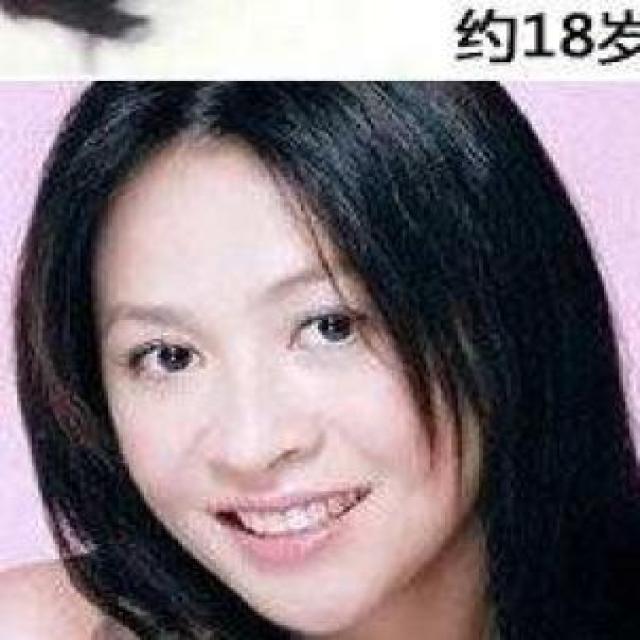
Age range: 13-20